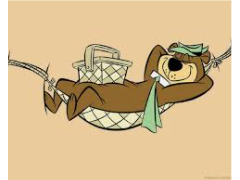
Portrait style: Cartoon Portrait